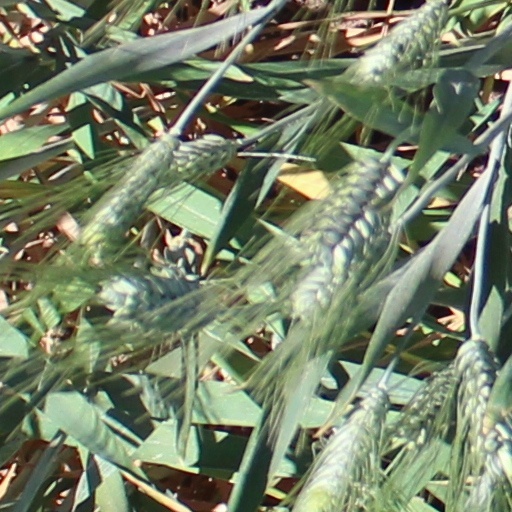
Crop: wheat